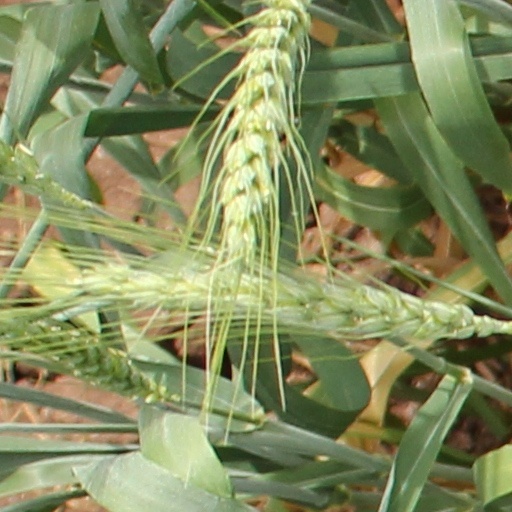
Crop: wheat